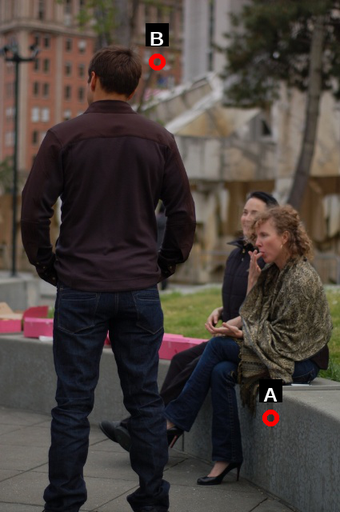
Question: Two points are circled on the image, labeled by A and B beside each circle. Which point is closer to the camera?
Select from the following choices.
(A) A is closer
(B) B is closer
Answer: A